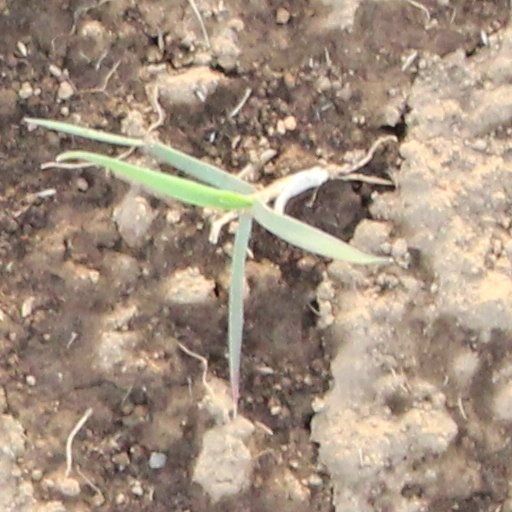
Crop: wheat